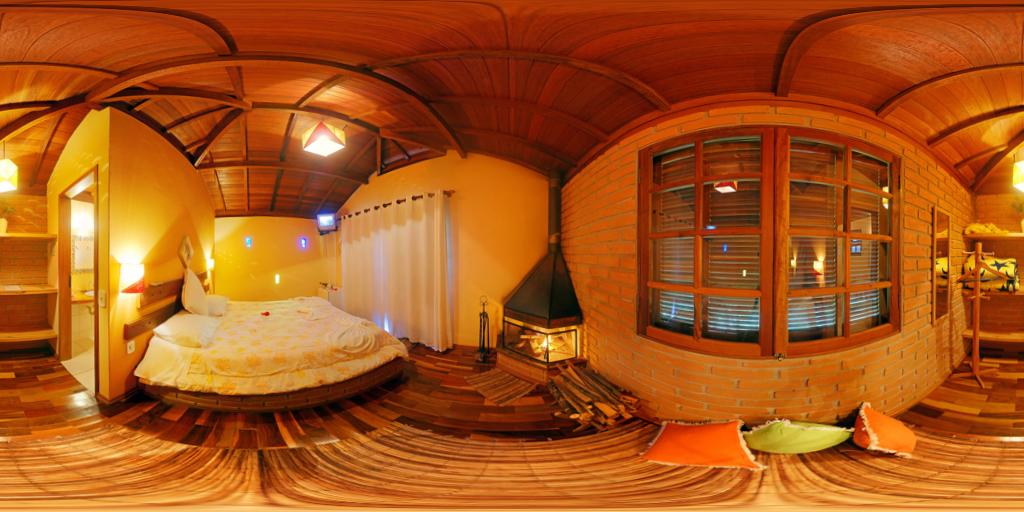
Referred object: the bed in the room

Referred object: the lit fireplace

Referred object: the fireplace opposite the bed